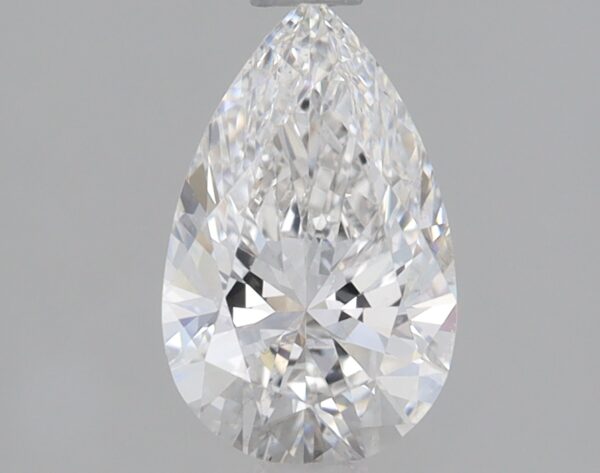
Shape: pear
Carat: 0.79
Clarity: VS2
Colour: F
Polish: EX
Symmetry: EX
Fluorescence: NONE
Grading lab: IGI
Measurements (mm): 8.34 x 5.2 x 3.24